Cornelis Engebrechtsz.

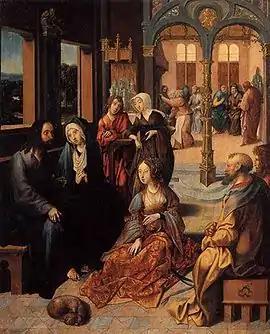
"Christ’s second visit to the house of Mary and Martha". Ca. 1515–1520. Rijksmuseum Amsterdam.

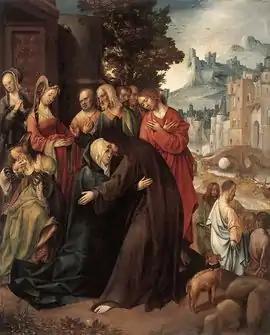
"Christ Taking Leave of his Mother". Ca. 1515–1520. Rijksmuseum Amsterdam.

Cornelis Engebrechtsz., also known as Cornelis Engelbrechtsz. (c.1462–1527) was an early Dutch painter. He was born and died in Leiden, and is considered the first important painter from that city. Engebrechtsz. taught a number of other Leiden painters, including Lucas van Leyden, Aertgen van Leyden and Engebrechtsz.' own sons Cornelis, Lucas, and Pieter Cornelisz. Kunst. Lucas van Leyden is considered his most important pupil, eclipsing Engebrechtsz. in popularity.